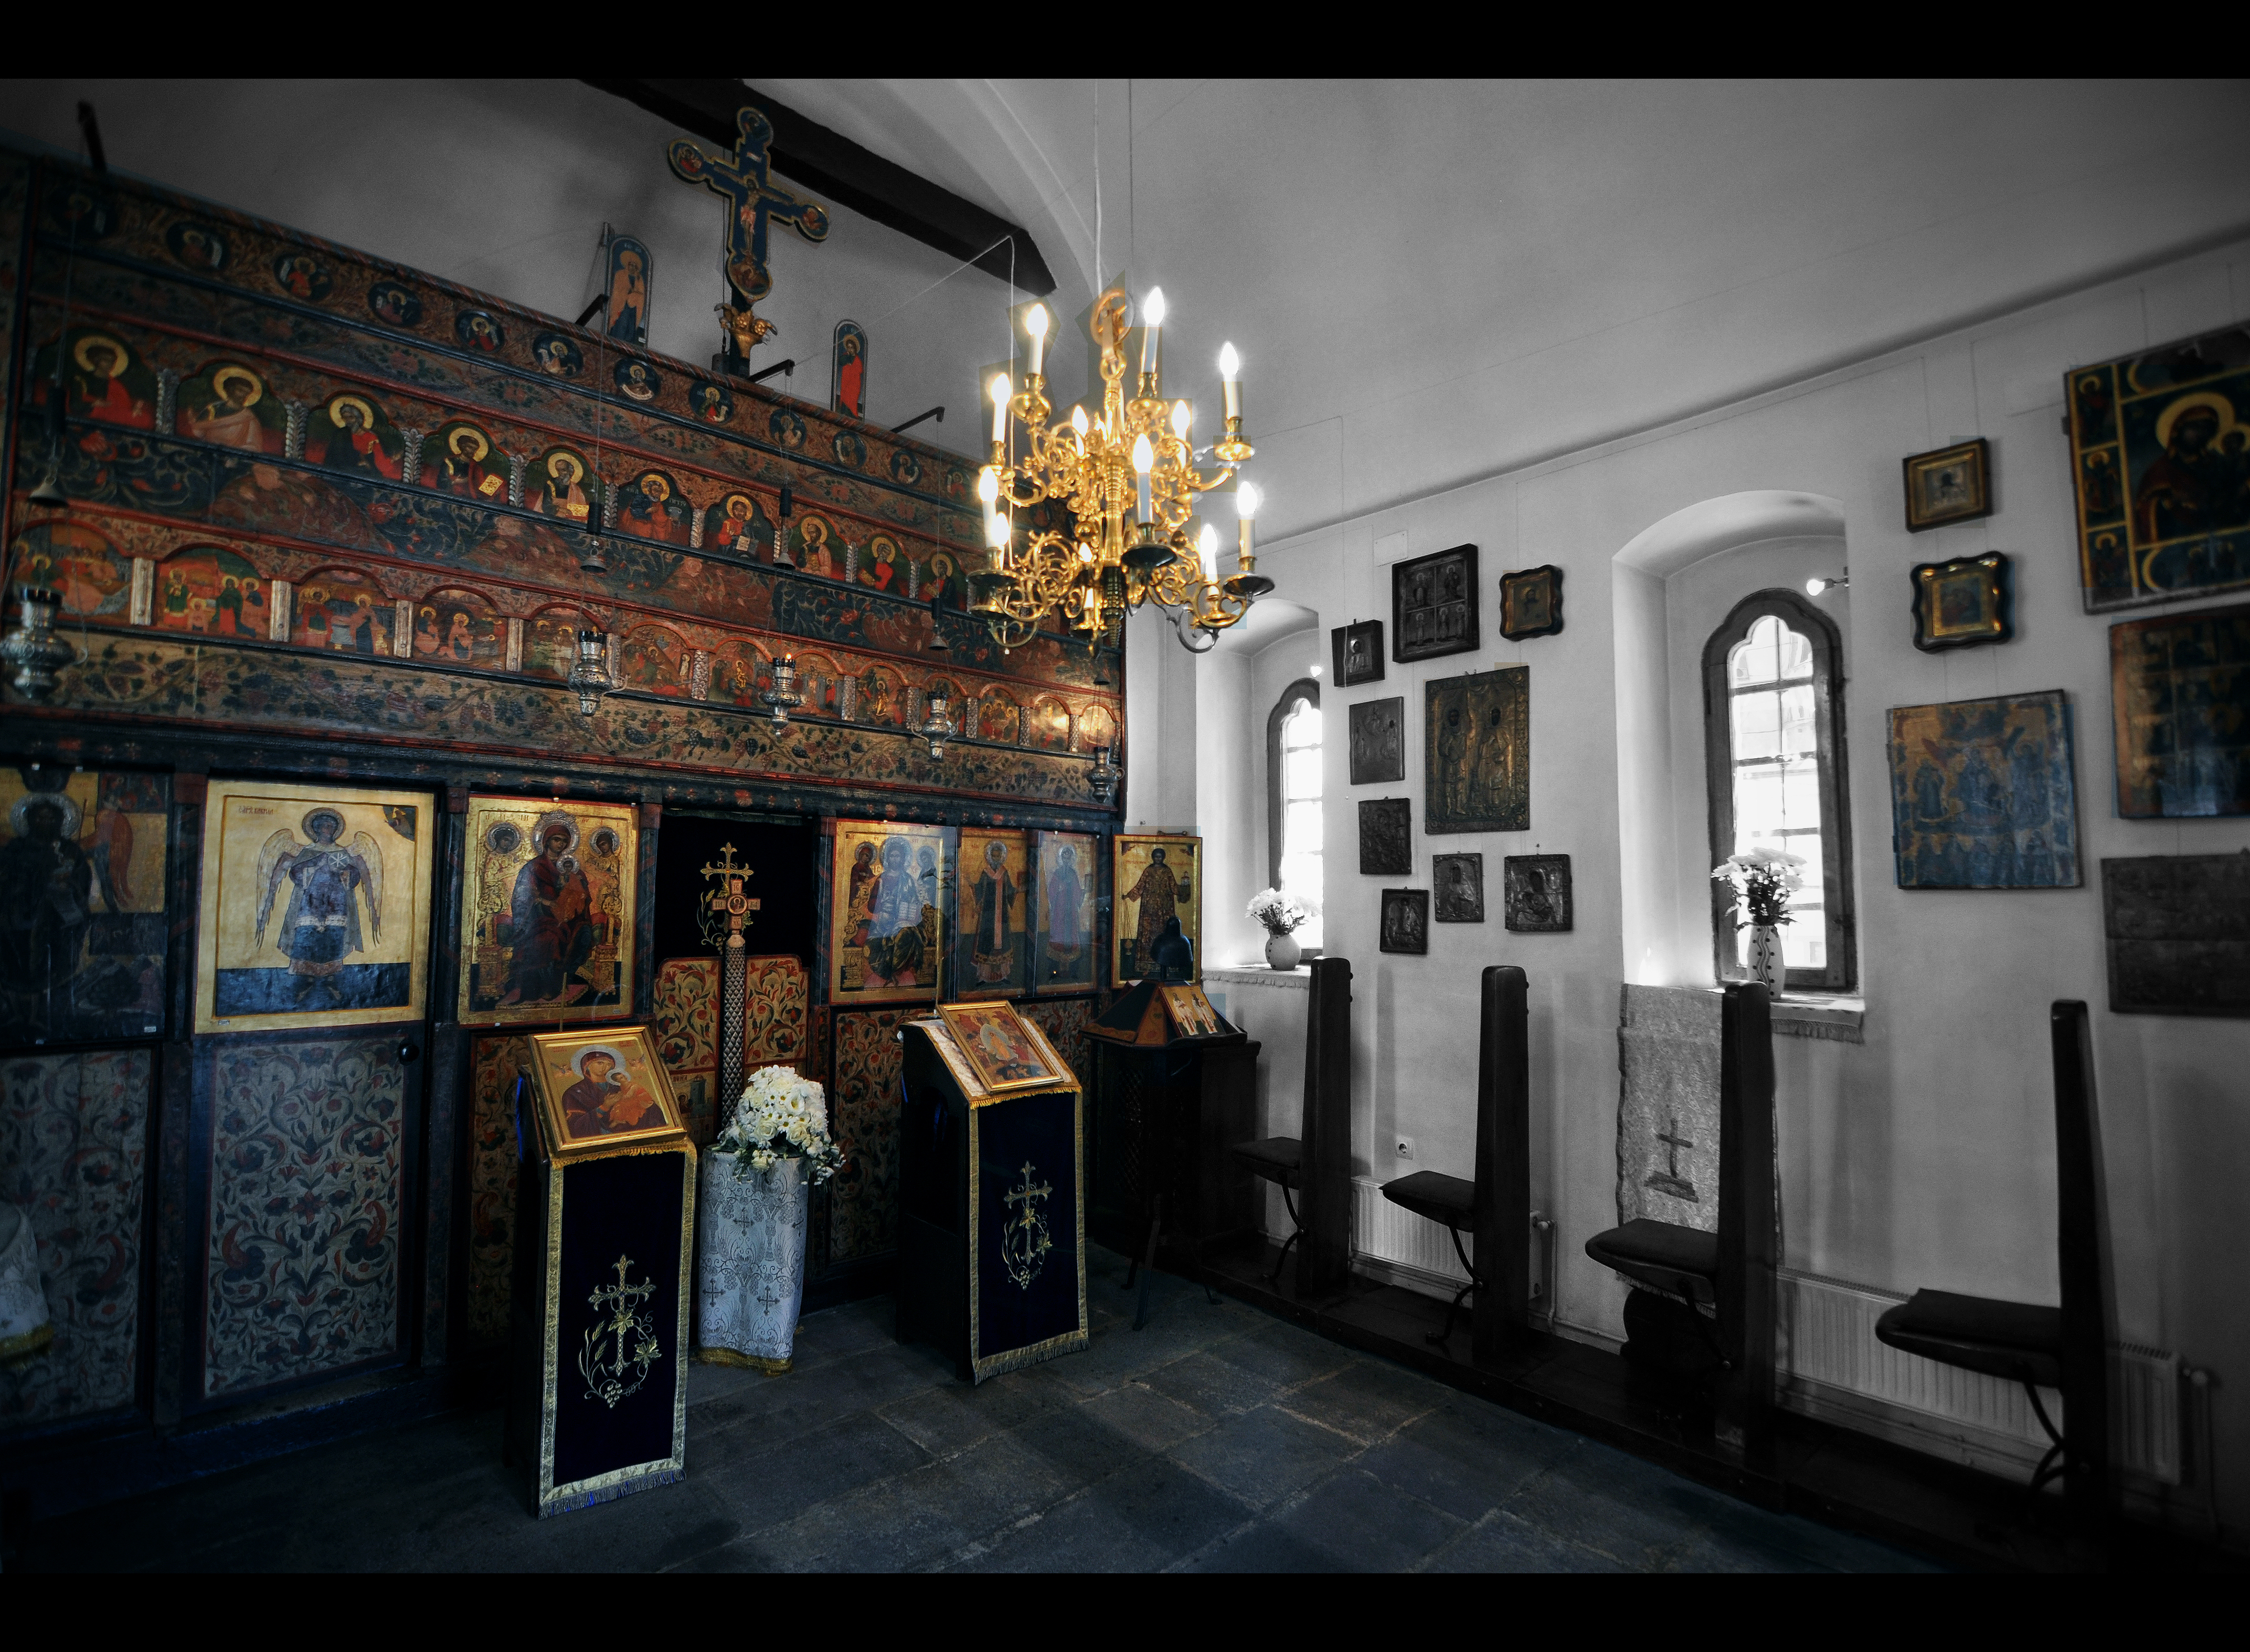
light, architecture, photography, interior, building, monument, photo, arch, religion, church, christian, interior design, photos, religious, art, cool image, de, churches, fotografie, christianity, romana, arc, orthodox, eastern, tourist attraction, icon, romania, icons, bucharest, bor, biserica, arhitectura, wallachia, orthodoxy, lumina, romanian, icoana, icoane, eikn, iconostas, iconostasis, ortodoxa, patrimoniu, ortodoxia, ortodoxie, cretinism, cretin, ecclesiastical, bisericeasc, cladire, edificiu, bucuresti, valahia, tararomaneasca, bucur, lmibiima19500